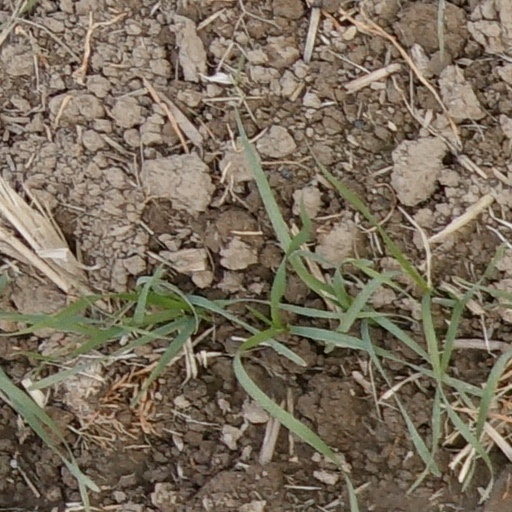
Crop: wheat